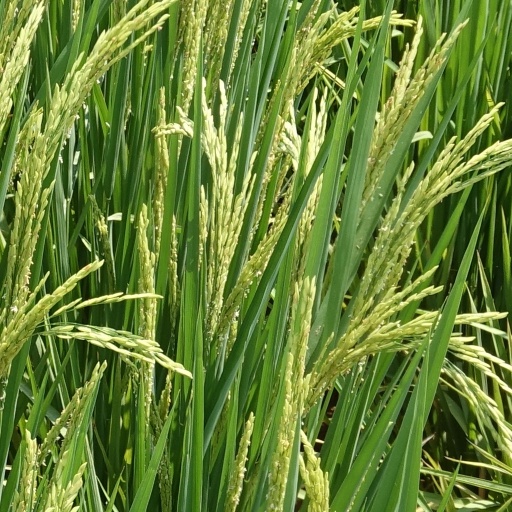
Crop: rice